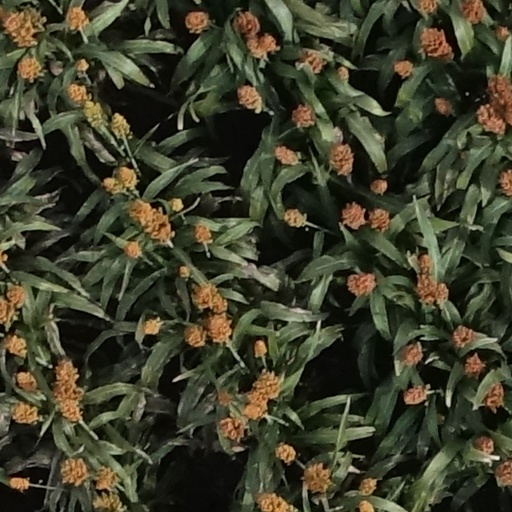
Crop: sorghum